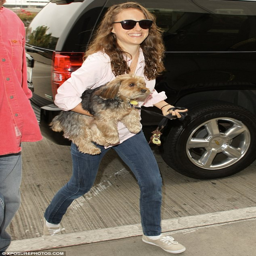
dressed down : person looked effortlessly stylish in a pink shirt , skinny jeans and tennis shoes